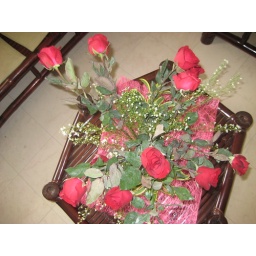
a bouquet of roses given by my boyfriend niel, so i decided to put it in the vase.